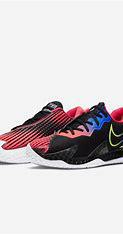
Brand: Nike
Model: Court Air Zoom Vapor Cage 4